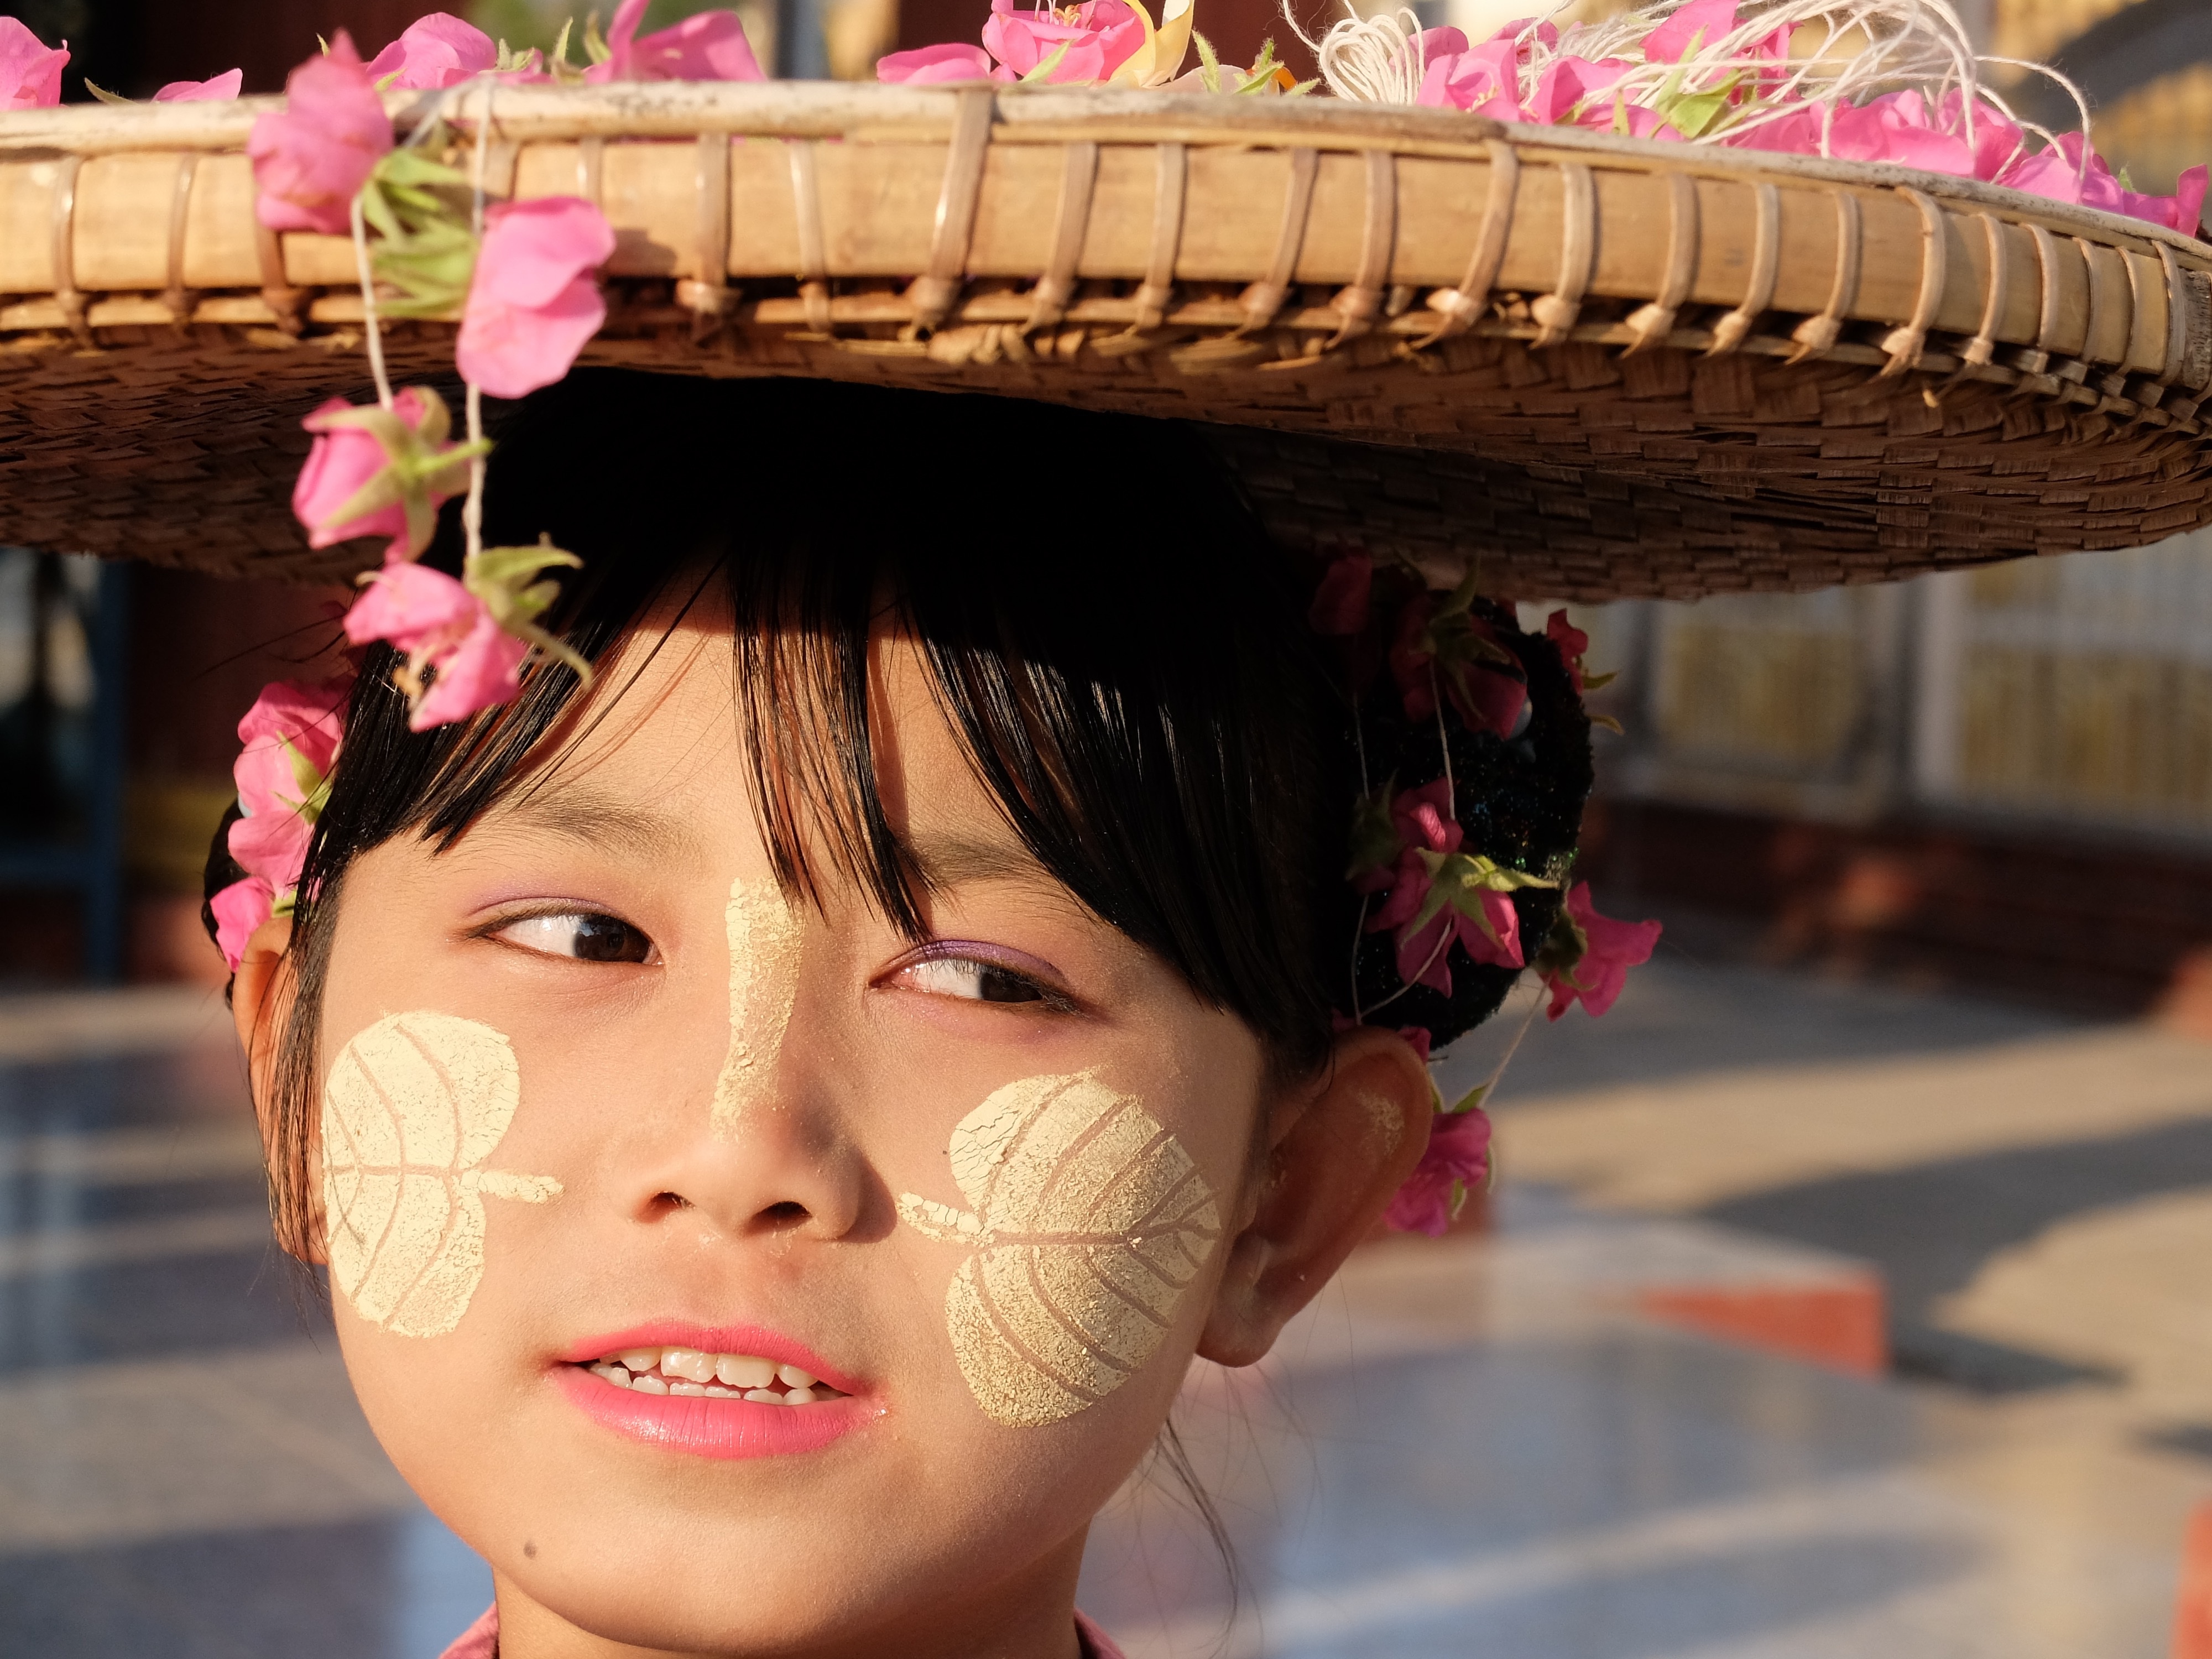
person, girl, woman, flower, portrait, red, color, buddhism, profession, clothing, lady, pink, happiness, head, look, beauty, faces, geisha, burma, happy children